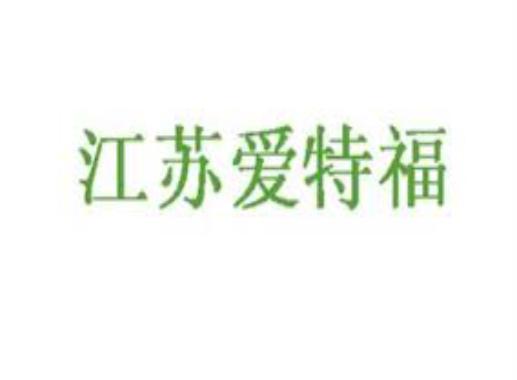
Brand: AiTeFu
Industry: Necessities